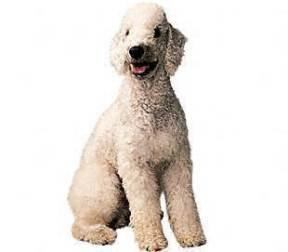
Bedlington_terrier